Pushpavaneswarar temple

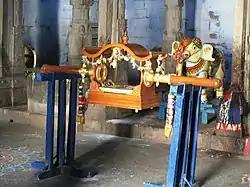

The exact year of building could not be ascertained from the inscriptions, but the stone structure of Pushpavaneswarar shrine in its current form, is built during the time of Chola king Aditya I (870 - 907 CE). The inscriptions on the two sides of the Southern shrine of the temple indicate an endowment from Aditya for perpetual lighting of lamps in the temple. Theerthavari, the sacred bathing of the presiding deity during the auspicious days in the Tamil month of "Puratasi" (September - October). The temple has another inscription in the second precinct during the time of Uttama Chola (970-985 CE) for the maintenance and worship of Pushpavaneswarar and Varadaraja Perumal afforded to four able men. During the reign of Raja Raja Chola I (984-1015 CE), a village named Manali was gifted to the temple - the inscription indicates that the temple was built by Sembiyar Mahadevi. The structure of the Vishnu shrine is believed to have expanded during the reign of Rajendra Chola I (1012-1044). It is one of the shrines of the 275 Paadal Petra Sthalams.